Targobank

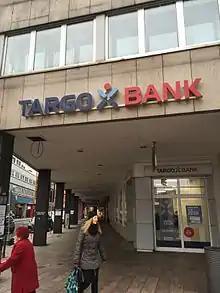
"Targobank" branch

Targobank is part of Groupe Crédit Mutuel, a cooperative banking group based in France. Originally, Targobank was primarily positioned as a retail bank, particularly in the area of consumer credit. With additional services for business and corporate clients, Targobank has taken steps towards becoming a bank with a broader range of activities. Targobank has around 3.8 million private, business, and corporate clients and, in 2024, recorded a pre-tax profit of €607 million (according to IFRS) on total assets of €44.9 billion. The bank employs 7,400 staff and is one of the larger banking employers in the financial centre of Düsseldorf. The Chair of the Management Board is Isabelle Chevelard. The Supervisory Board is chaired by René Dangel.